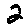
Label: 2